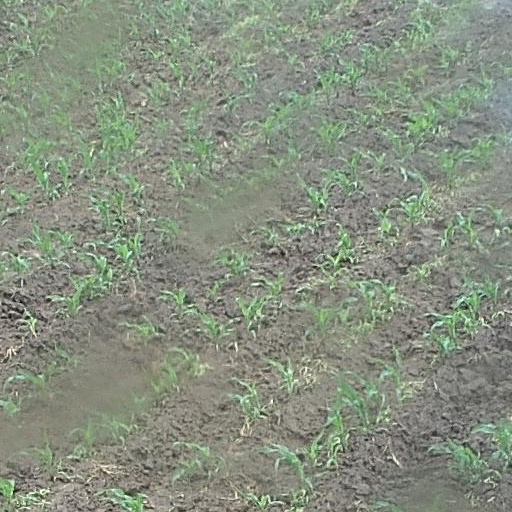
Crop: maize; corn